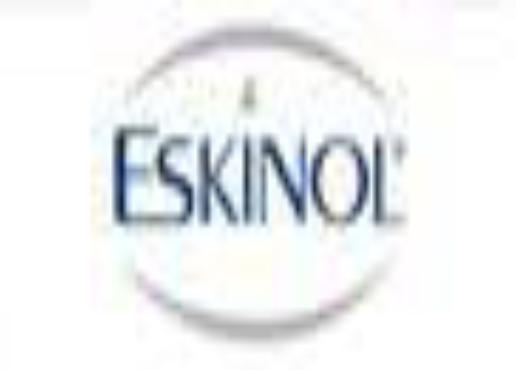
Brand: EskinoL
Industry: Necessities